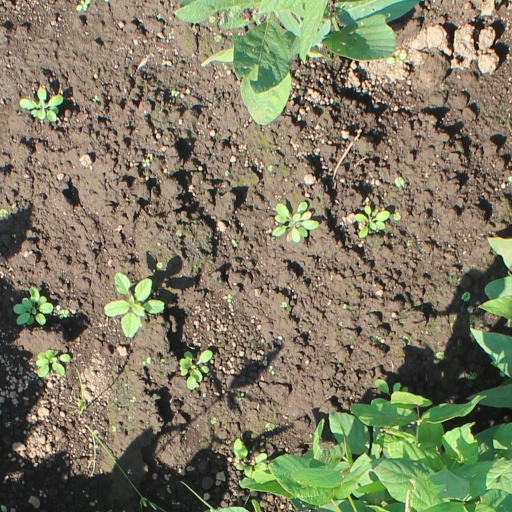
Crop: soybean